Flight of Nagorno-Karabakh Armenians

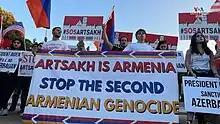
Armenians in Washington held a protest in front of the White House due to Azerbaijani offensive in Nagorno-Karabakh, September 21, 2023

In response to the humanitarian crisis a number of countries pledged aid to help Armenian refugees, including Iran which donated 50 tons of aid to forcibly displaced Artsakh residents, the UK with £1m and the EU with a pledge of €5m. The chief of USAID Samantha Power arrived in Armenia together with US State Department Acting Assistant Secretary for Europe and Eurasian Affairs Yuri Kim to visit the affected people and pledged $11.5m in humanitarian assistance. Power said that "many of those who had arrived were suffering from 'severe malnutrition,' according to doctors at the scene". On 28 September, USAID sent a Disaster Assistance Response Team to the region to help coordinate the U.S. humanitarian response. Cyprus said it was ready to provide humanitarian assistance to displaced Armenians and that it was considering ways to host a number of Armenian refugees if necessary.